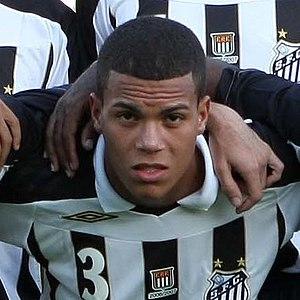
Thiago Carleto Alves est un footballeur brésilien né le 24 mars 1989 à São Bernardo do Campo.